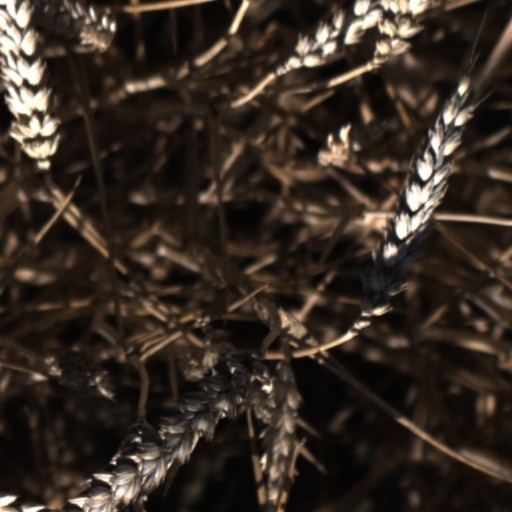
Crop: wheat